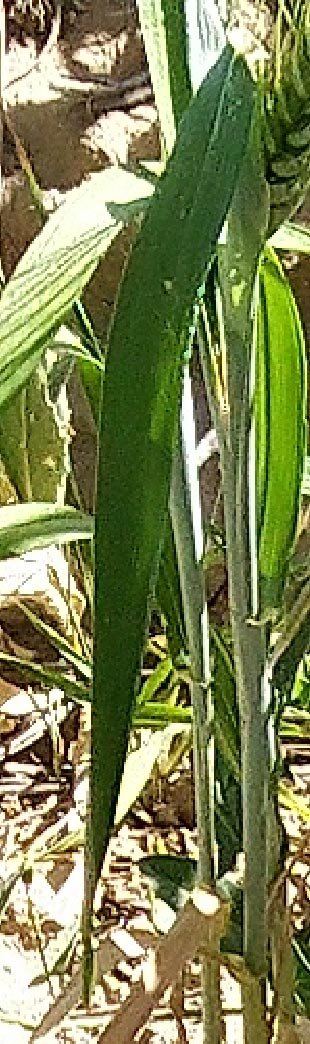
Label: Wheat___Healthy